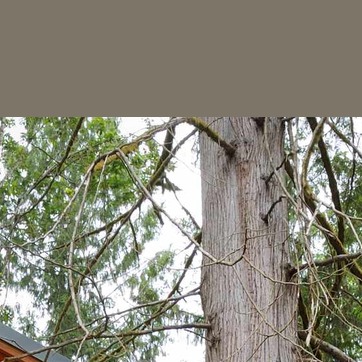
Material: sky